Compton's Cafeteria riot

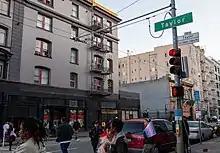
The intersection of Taylor and Turk streets, following the 2019 San Francisco Trans March. A sign under the Taylor Street sign reads "Gene Compton's Cafeteria Way".

According to Susan Stryker, Compton's Cafeteria riot was "the first known incident of collective militant queer resistance to police harassment in U.S. history." Transgender people finally stood up to the abuse and discrimination by police officers. The riot "did not solve the problems that transgender people in the Tenderloin faced daily", but prompted the city to begin addressing them as citizens rather than as a problem to be removed. Police brutality towards them decreased over time, and they had less fear of being heckled by the police department for dressing how they chose during the daytime.